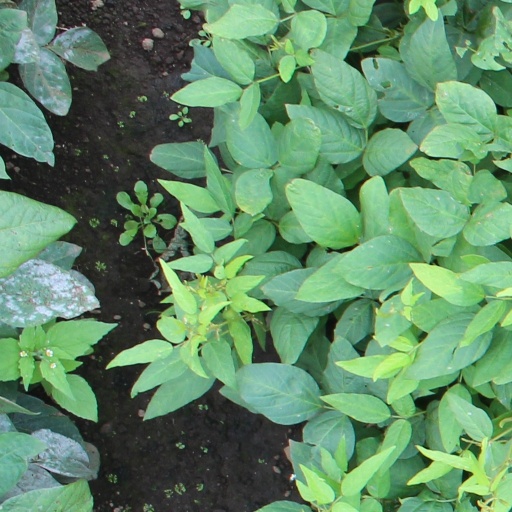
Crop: soybean